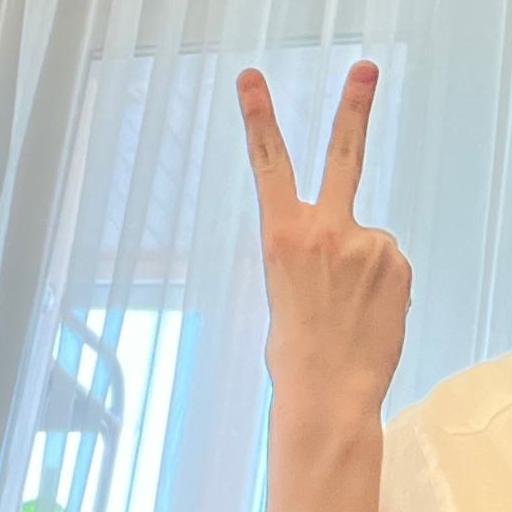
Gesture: peace_inverted